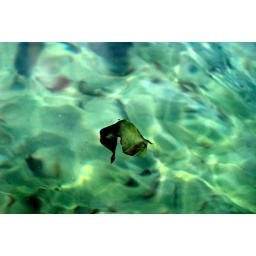
sea weed floating in water at beach muckross kilcar co donegal 9/7/10